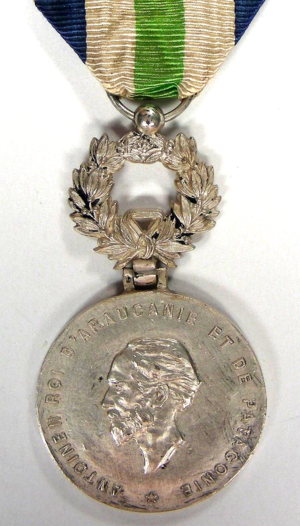
Le drapeau du Royaume d'Araucanie et de Patagonie est un drapeau tricolore de bandes horizontales bleue, blanche et verte de largeurs égales.
Antoine-Hippolyte Cros, né le 10 mai 1833 à Lagrasse et mort le 1ᵉʳ novembre 1903 à Asnières-sur-Seine, est un médecin et homme de lettres français.